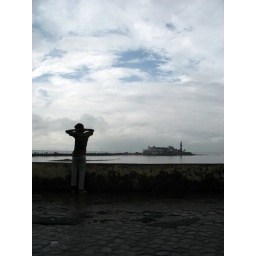
sitting in the water just beyond Chowpatty Beach